Beiyunhedong station

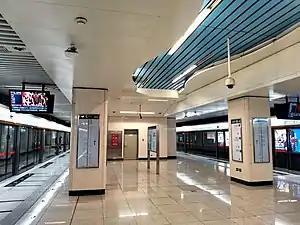
Platform

Beiyunhedong station is a station on Line 6 of the Beijing Subway. It was opened on December 30, 2018.